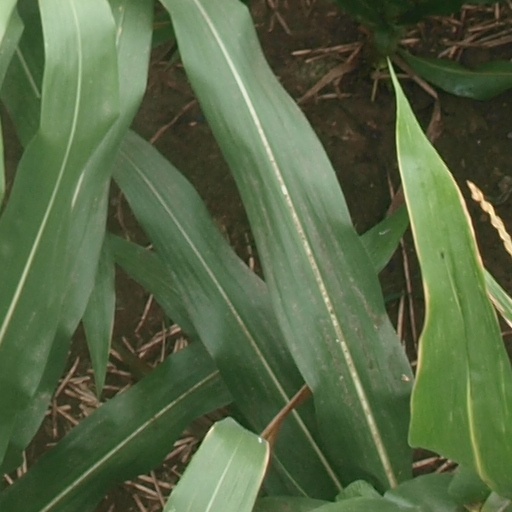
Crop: maize; corn